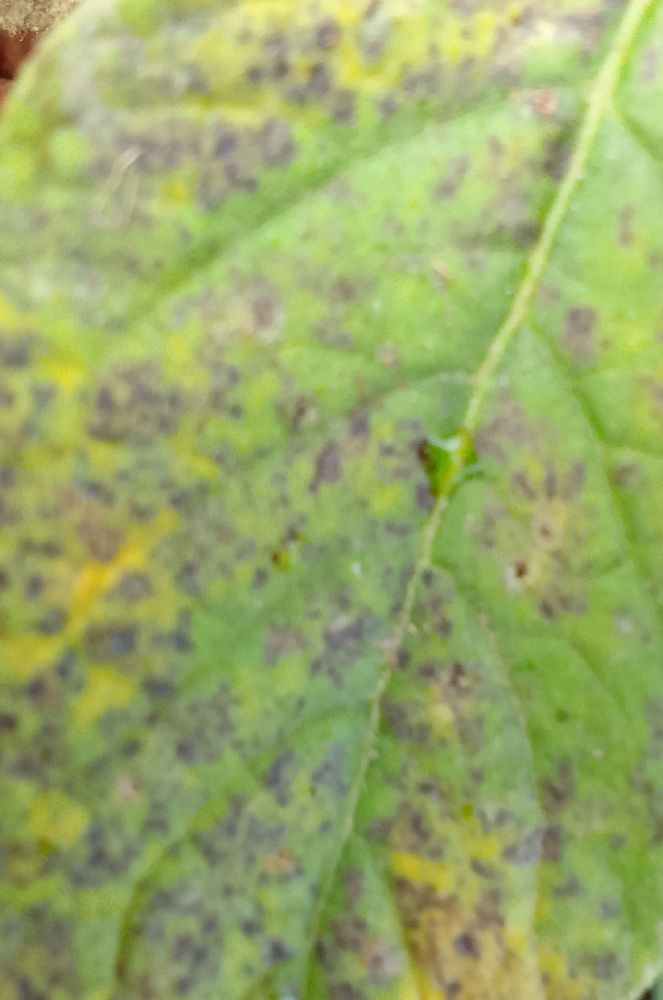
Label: Early blight